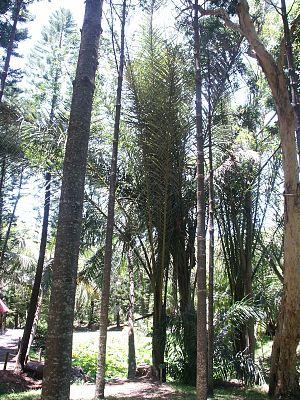
Raphia farinifera. Parc forestier de Nouméa - Nouvelle-Calédonie.
Raphia farinifera est une espèce de palmier de la famille des Arecaceae, du genre raphia de Madagascar et d'Afrique.